1912 Grand Prix season

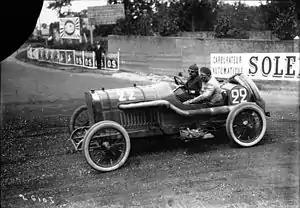
Georges Boillot, Peugeot. French GP

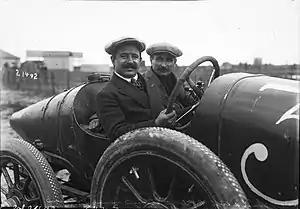
Victor Rigal, Sunbeam. French GP

Once again the AC de la Sarthe et de l’Ouest(forerunner of the Automobile Club de l'Ouest) organised its own event – the Grand Prix of France, also known as the Coupe de le Sarthe, and not to be confused with the Grand Prix run by the ACF. It used the same course as the previous year, but this time ran in a clockwise direction. Both Grand Prix and voiturette cars were entered. However the only large race-cars to arrive were the works Peugeots of Boillot and Goux, and a SPA. Many of the French voiturette teams at Dieppe were entered and this time both Thomas and Zuccarelli with the Lion-Peugeot L3.